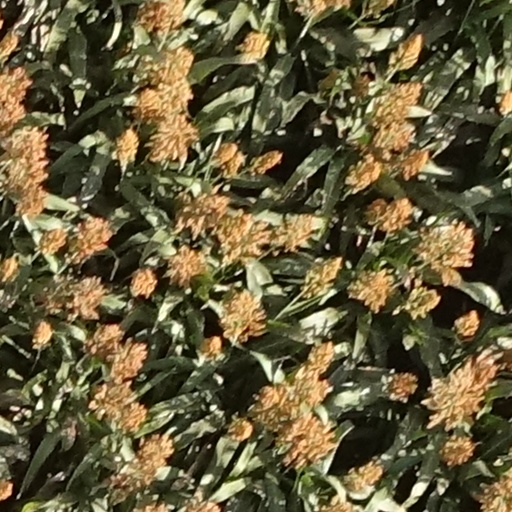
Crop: sorghum